Mülheim

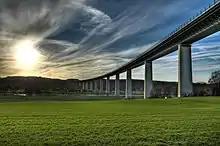
The bridge Mintarder Ruhrtalbrücke in Mülheim, crosses the Ruhr connecting Düsseldorf and Essen

The northern foothills of the Rhenish Massif are characterised by the distinctive rock formation of the bare mountain slopes through which run coal-bearing layers which formed during the carboniferous period. Here the Ruhr cuts more than 50 meters deep into this Mittelgebirge. This natural erosion partly uncovered these mineable black coal deposits, which enabled their exploration and extraction using adits. However, the coal-rich layers became ever deeper as one progressed northward, which required setting up mines to extract the black coal. In contrast, the broad bayou (dead arm of a river) of Styrum borough is characteristic of the features of the Lower Rhine Plain.